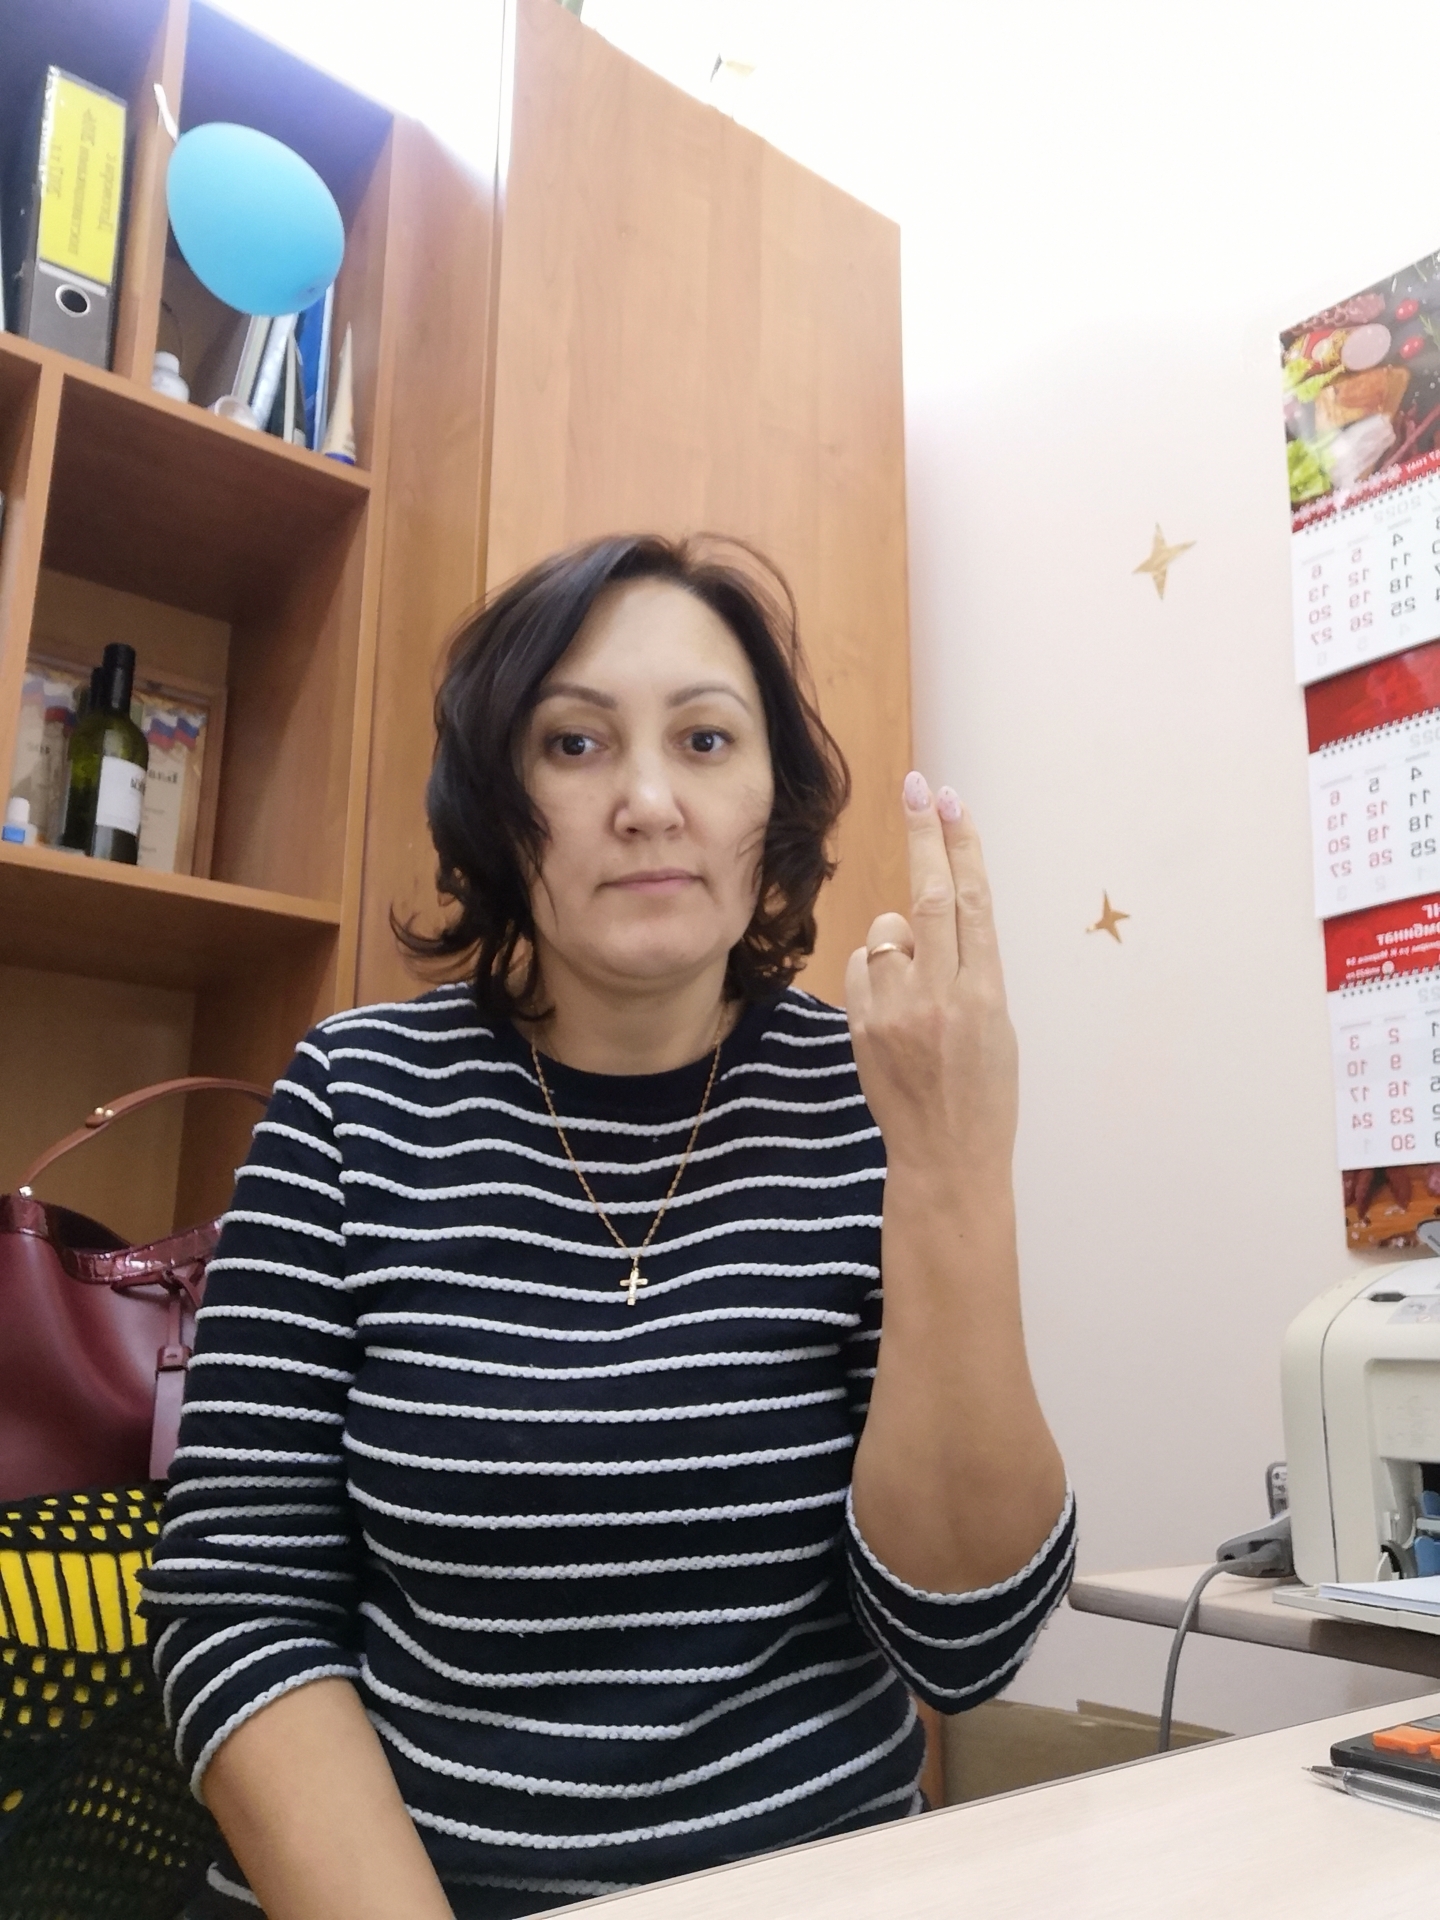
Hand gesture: two_up_inverted